Tenkomori

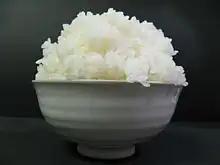
Cooked rice

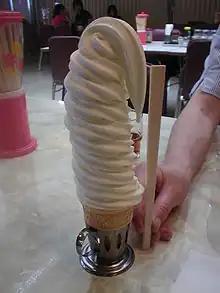
Soft ice

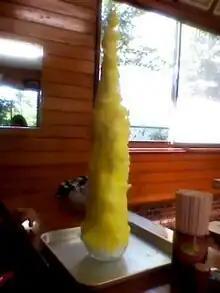
"Kakigōri"

Tenkomori(天こ盛り、てんこもり) is to the act of piling up food high in dishes and other containers (creating a mound or heap). It can also refer to the appearance of such a piled-up dish. It is synonymous with "yamamori" (山盛り) and "tekimori" (てきもり). Figuratively, it can be used to describe a situation where there is an abundance of something with a positive connotation. When food is served with more than the usual amount, it is called "oomori" (大盛り).